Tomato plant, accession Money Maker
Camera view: vertical (180 deg); turntable rotation: 60 degrees
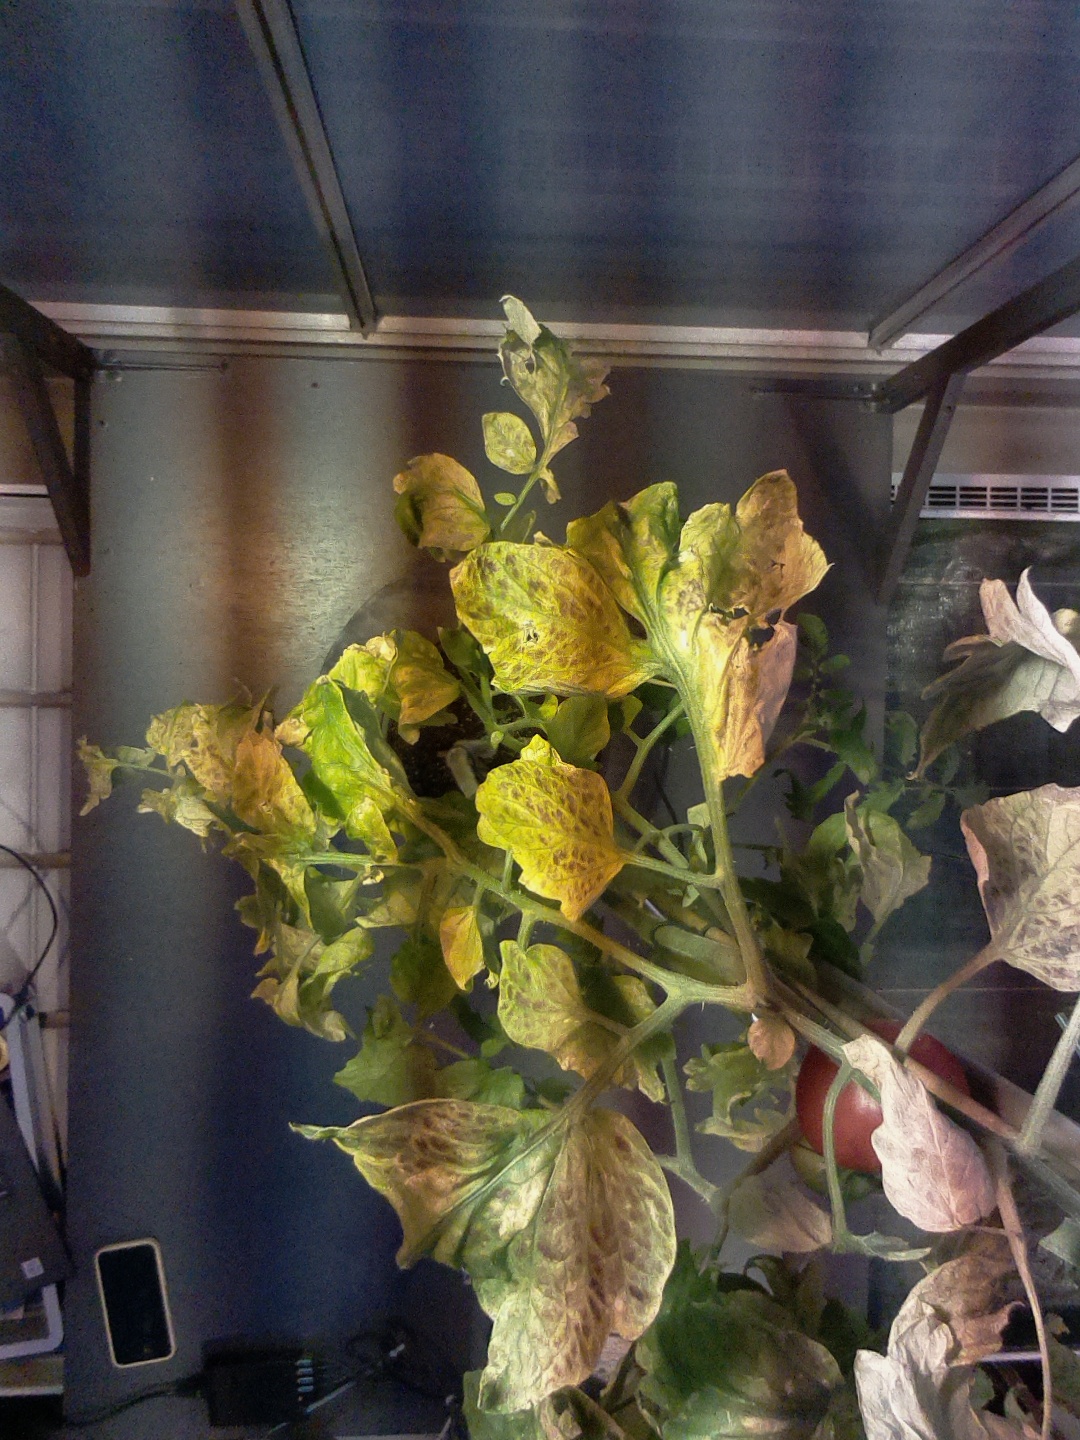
BBCH growth stage 85: 50%-60% of fruits show typical fully ripe color